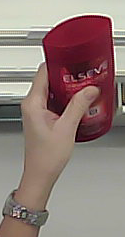
Product: loreal_shampoo